Aik Thi Rania

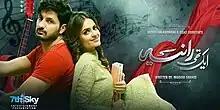

Aik Thi Rania is a 2017 Pakistani drama serial directed by Abdullah Badini, produced by 7th Sky Entertainment, and written by Madiha Shahid. The drama stars Sumbul Iqbal and Syed Jibran in lead roles, and was first aired on 3 November on Geo Entertainment, where it aired every Friday at 8:00 P.M.